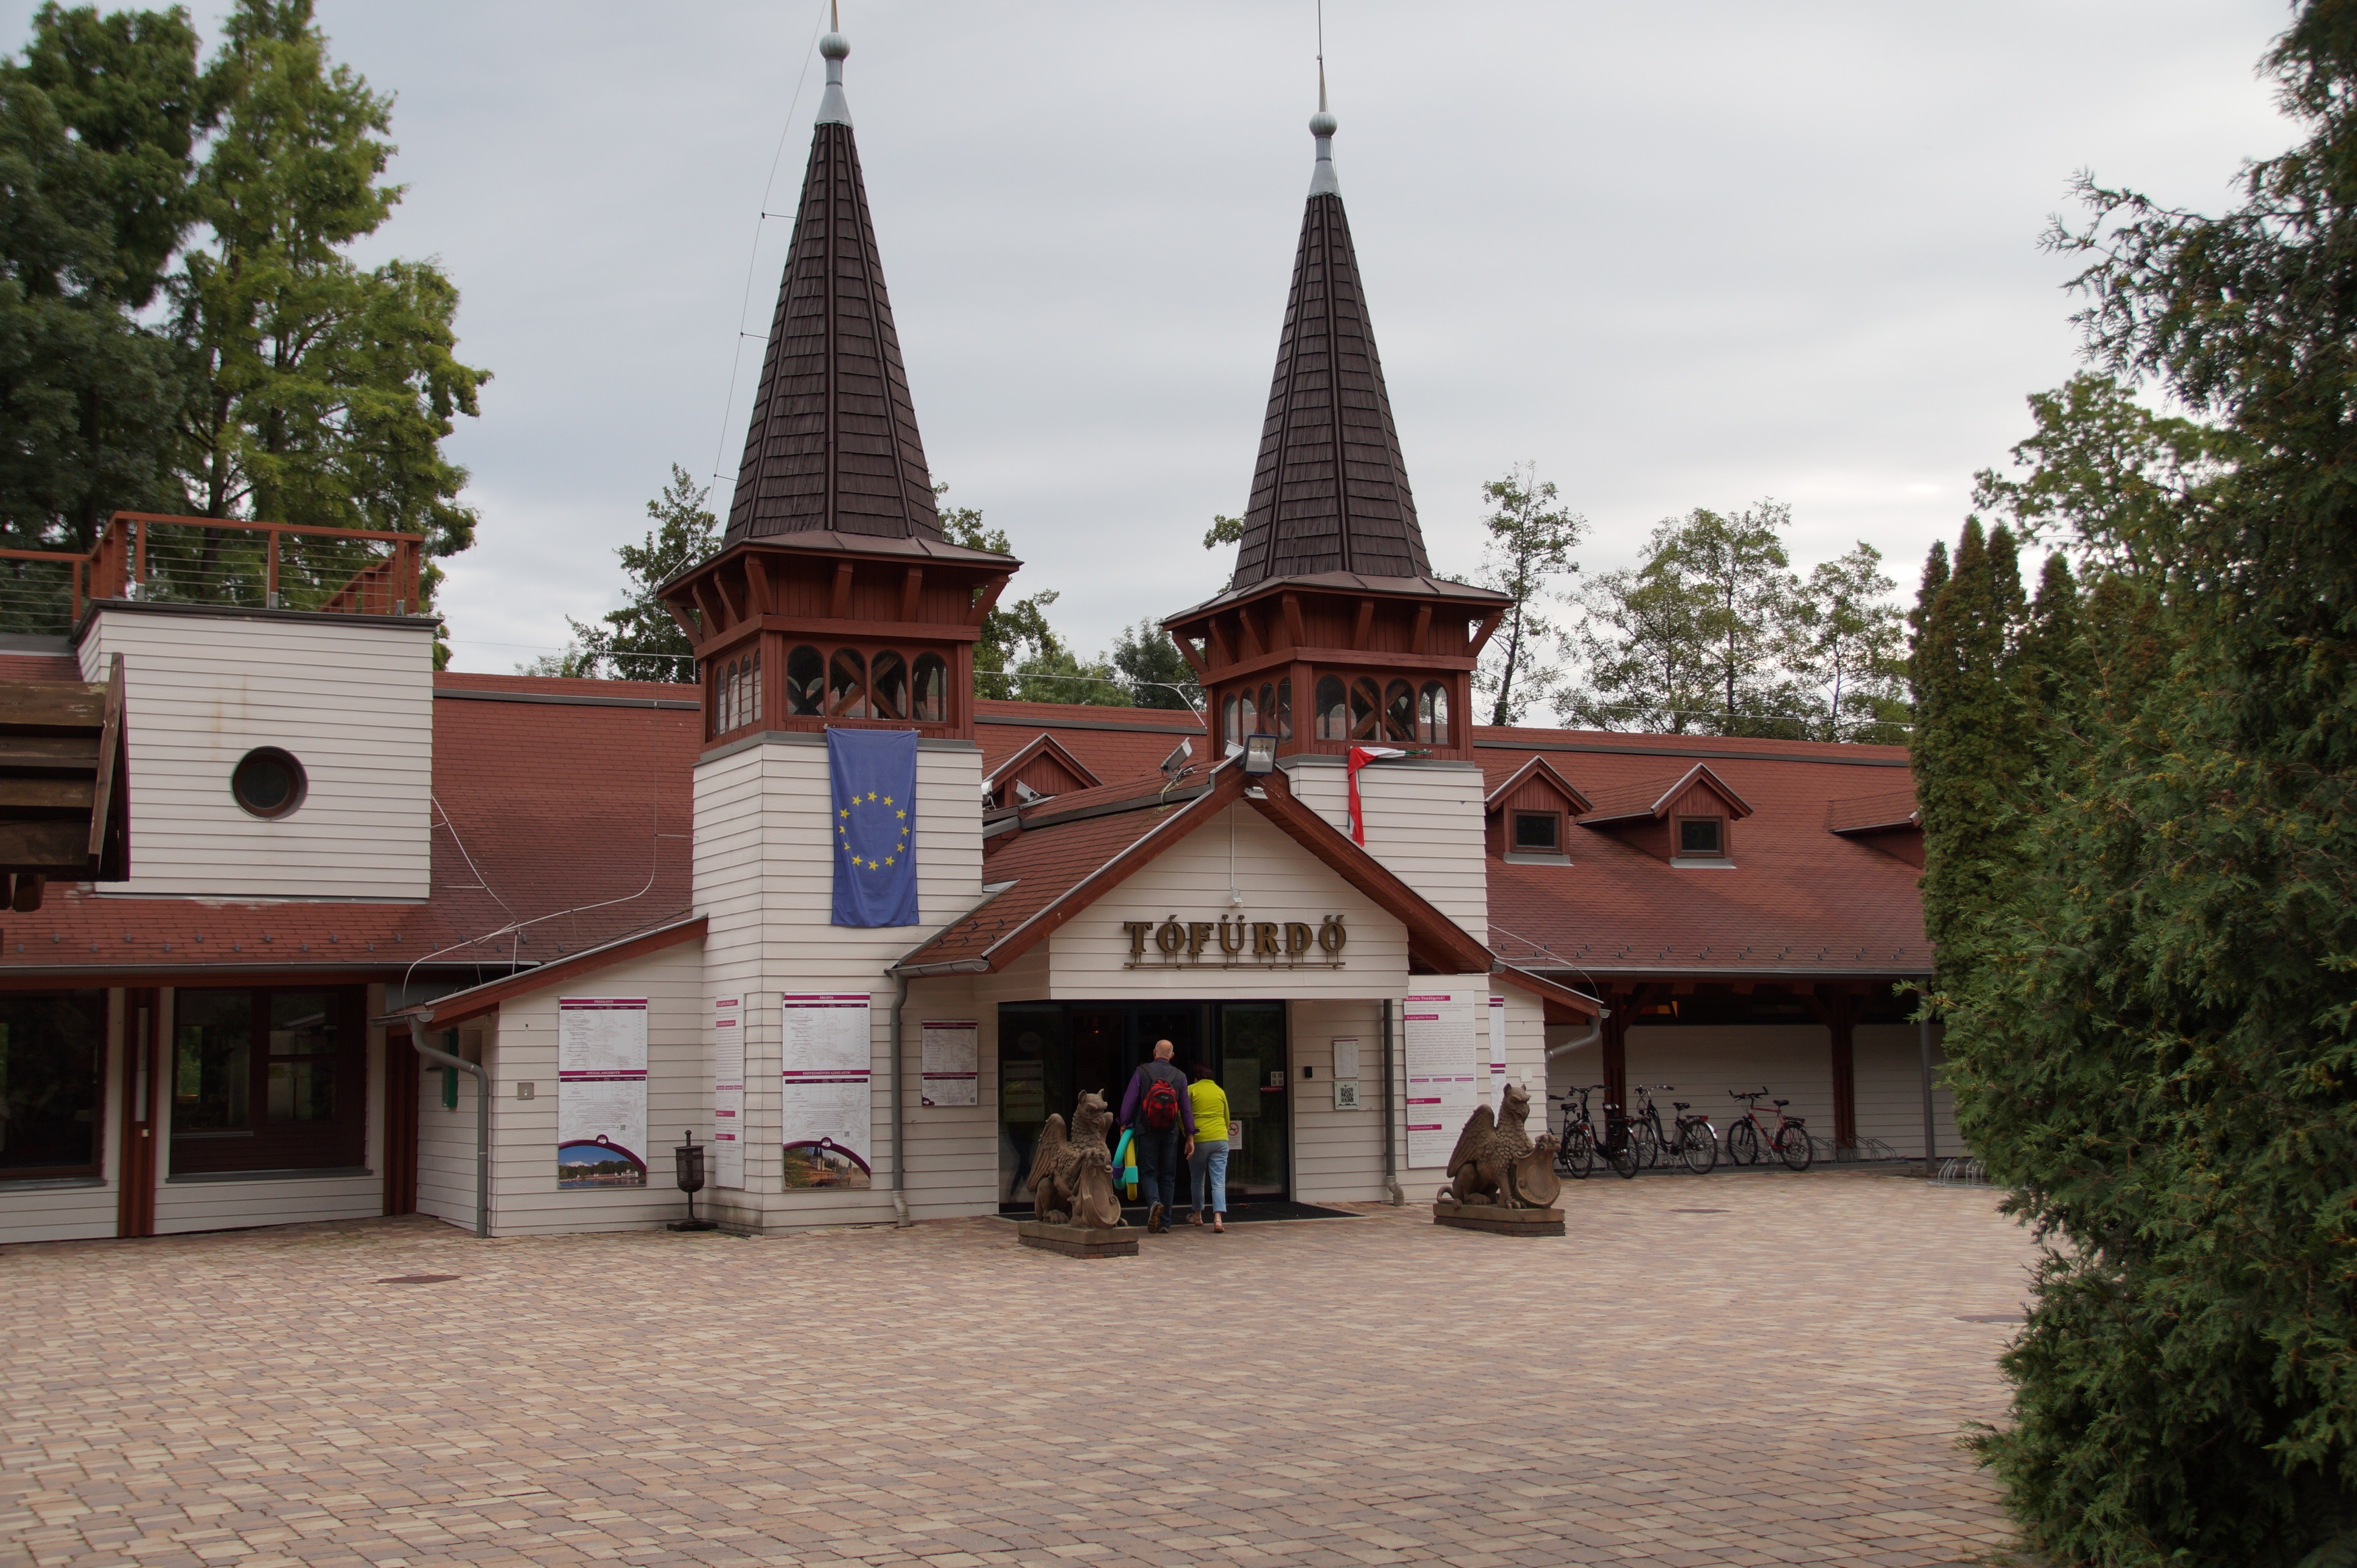
house, town, building, palace, tourism, place of worship, temple, spa, monastery, shrine, hungary, estate, heviz, the thermal lake